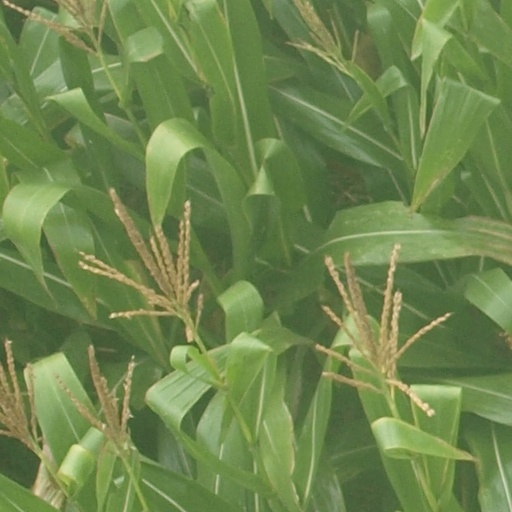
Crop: maize; corn